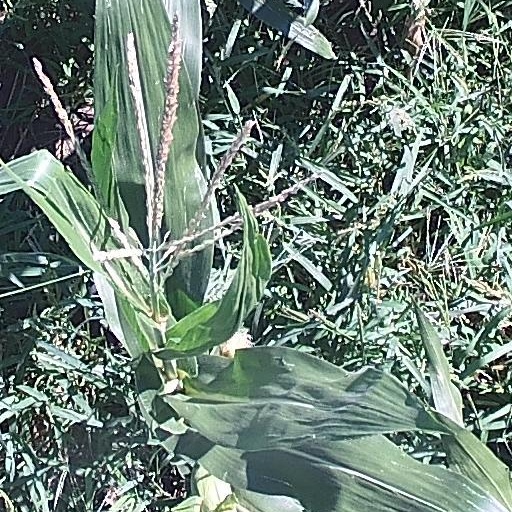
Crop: maize; corn